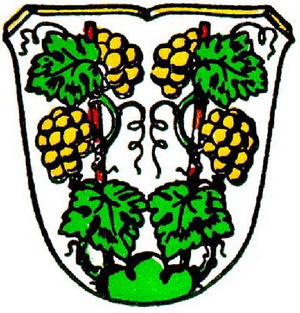
Euerdorf est une commune de Bavière, située dans l'arrondissement de Bad Kissingen, dans le district de Basse-Franconie.